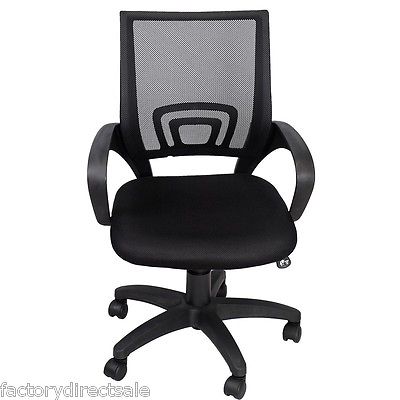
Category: chair